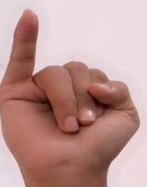
ASL sign: I